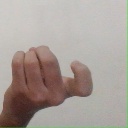
अक्षर: ज